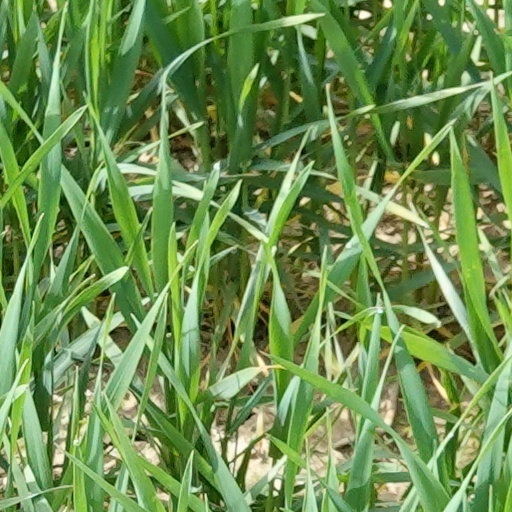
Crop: wheat